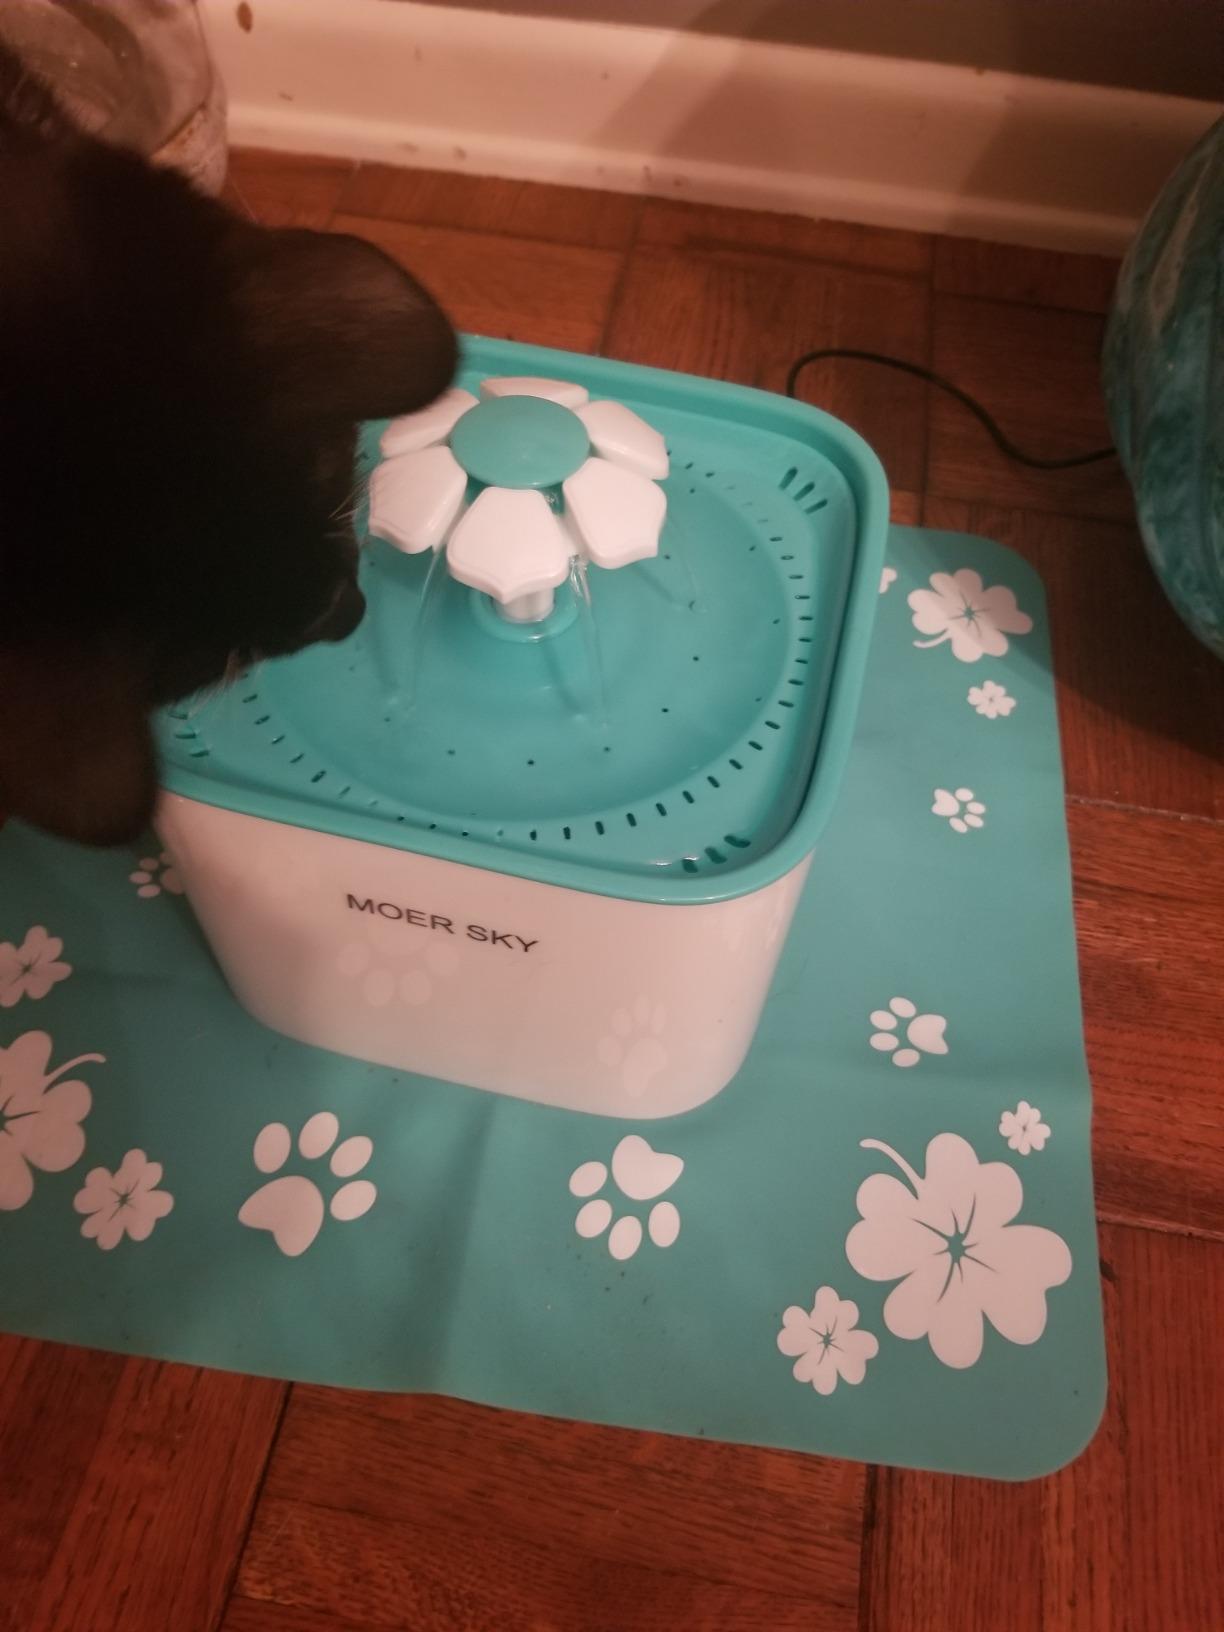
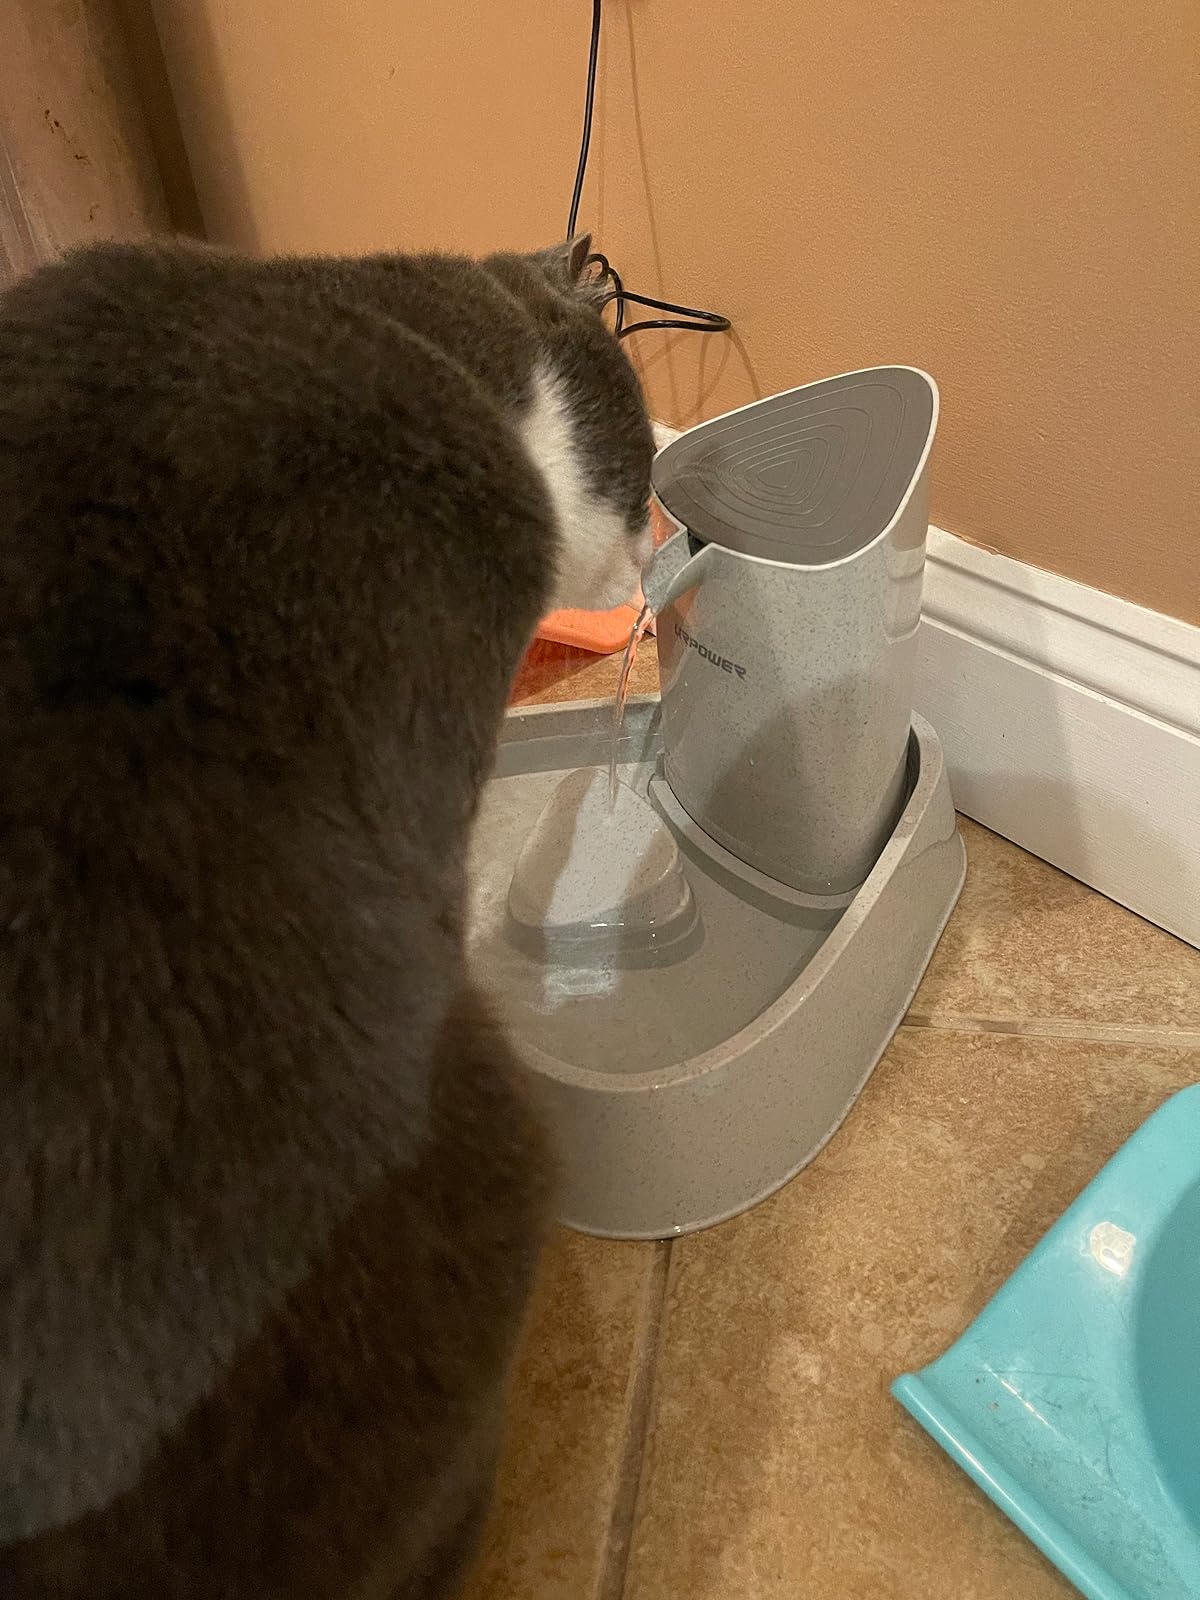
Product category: items_bowl
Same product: no